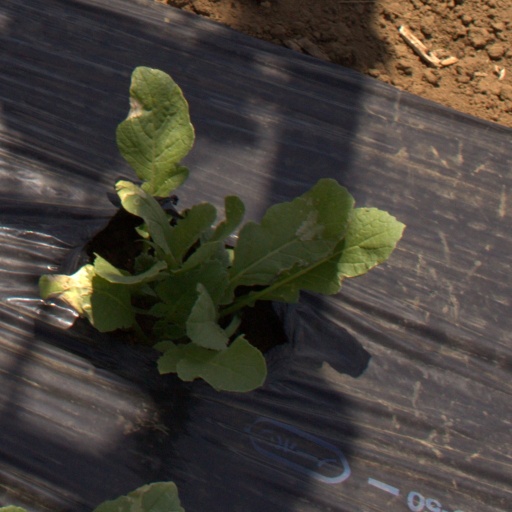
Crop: Jerusalem artichoke